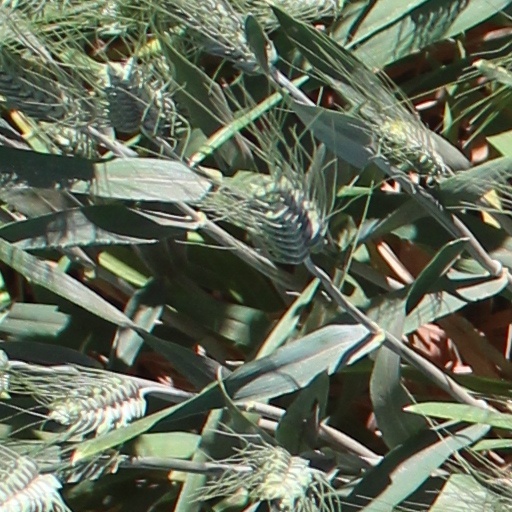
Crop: wheat